Haua Fteah

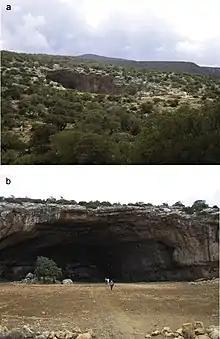
Haua Fteah cave

Haua Fteah is high by wide on the north entrance with an span on the interior roofed portion of the cave. The horizontal stratigraphic layers are defined by the types of sediment contained in each layer and is supported by using radiocarbon dating techniques.